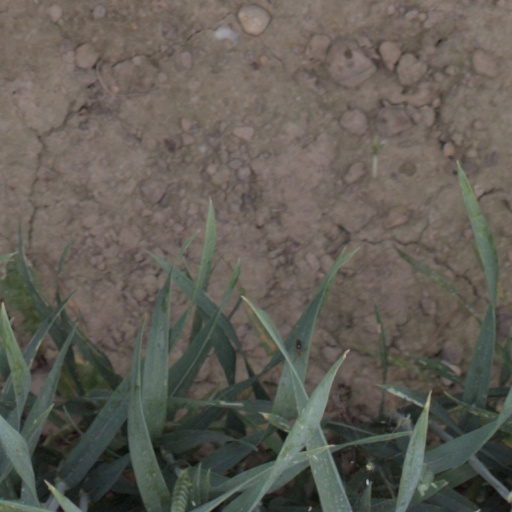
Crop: wheat